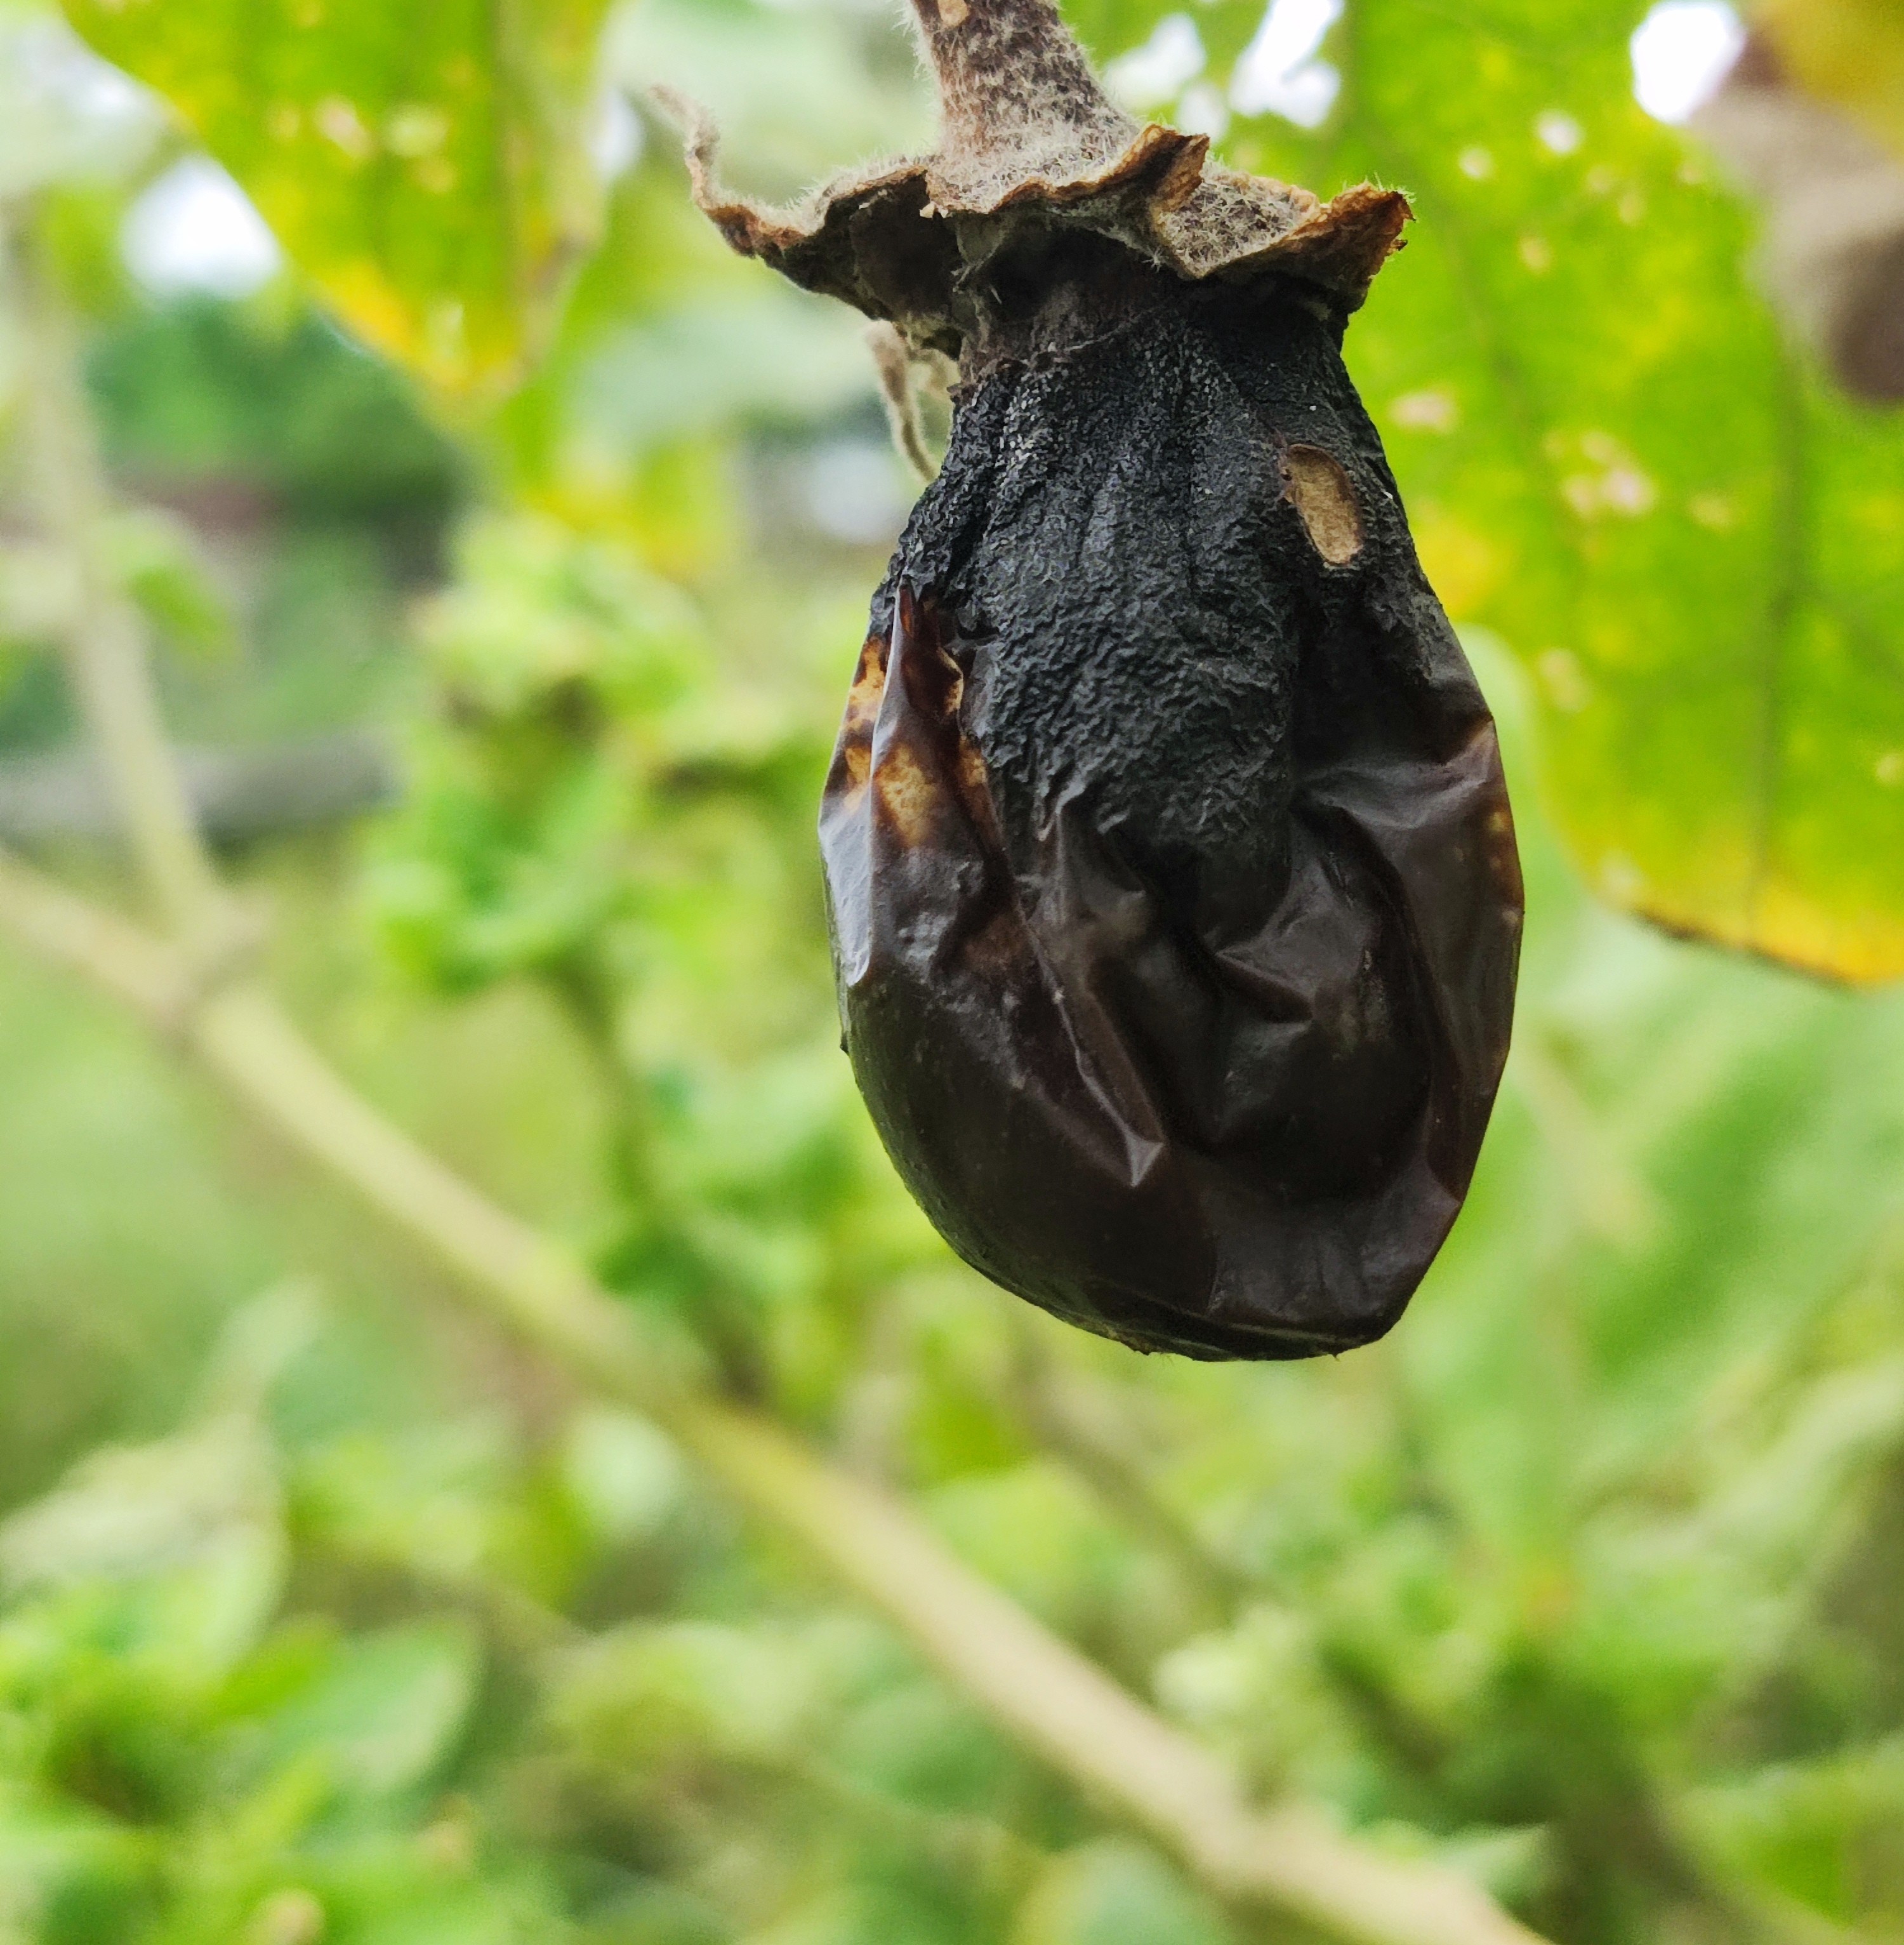
Label: Wet Rot